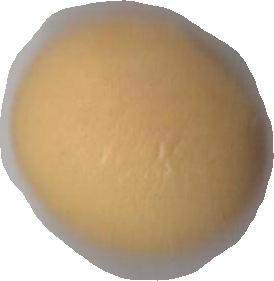
Variety: Dega